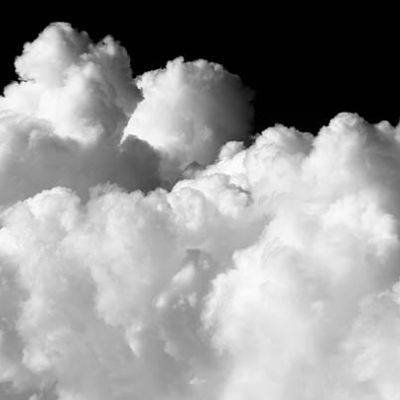
Cloud type: Stratus (St)